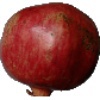
Label: Pomegranate 1